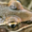
Label: frog